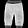
Label: Trouser